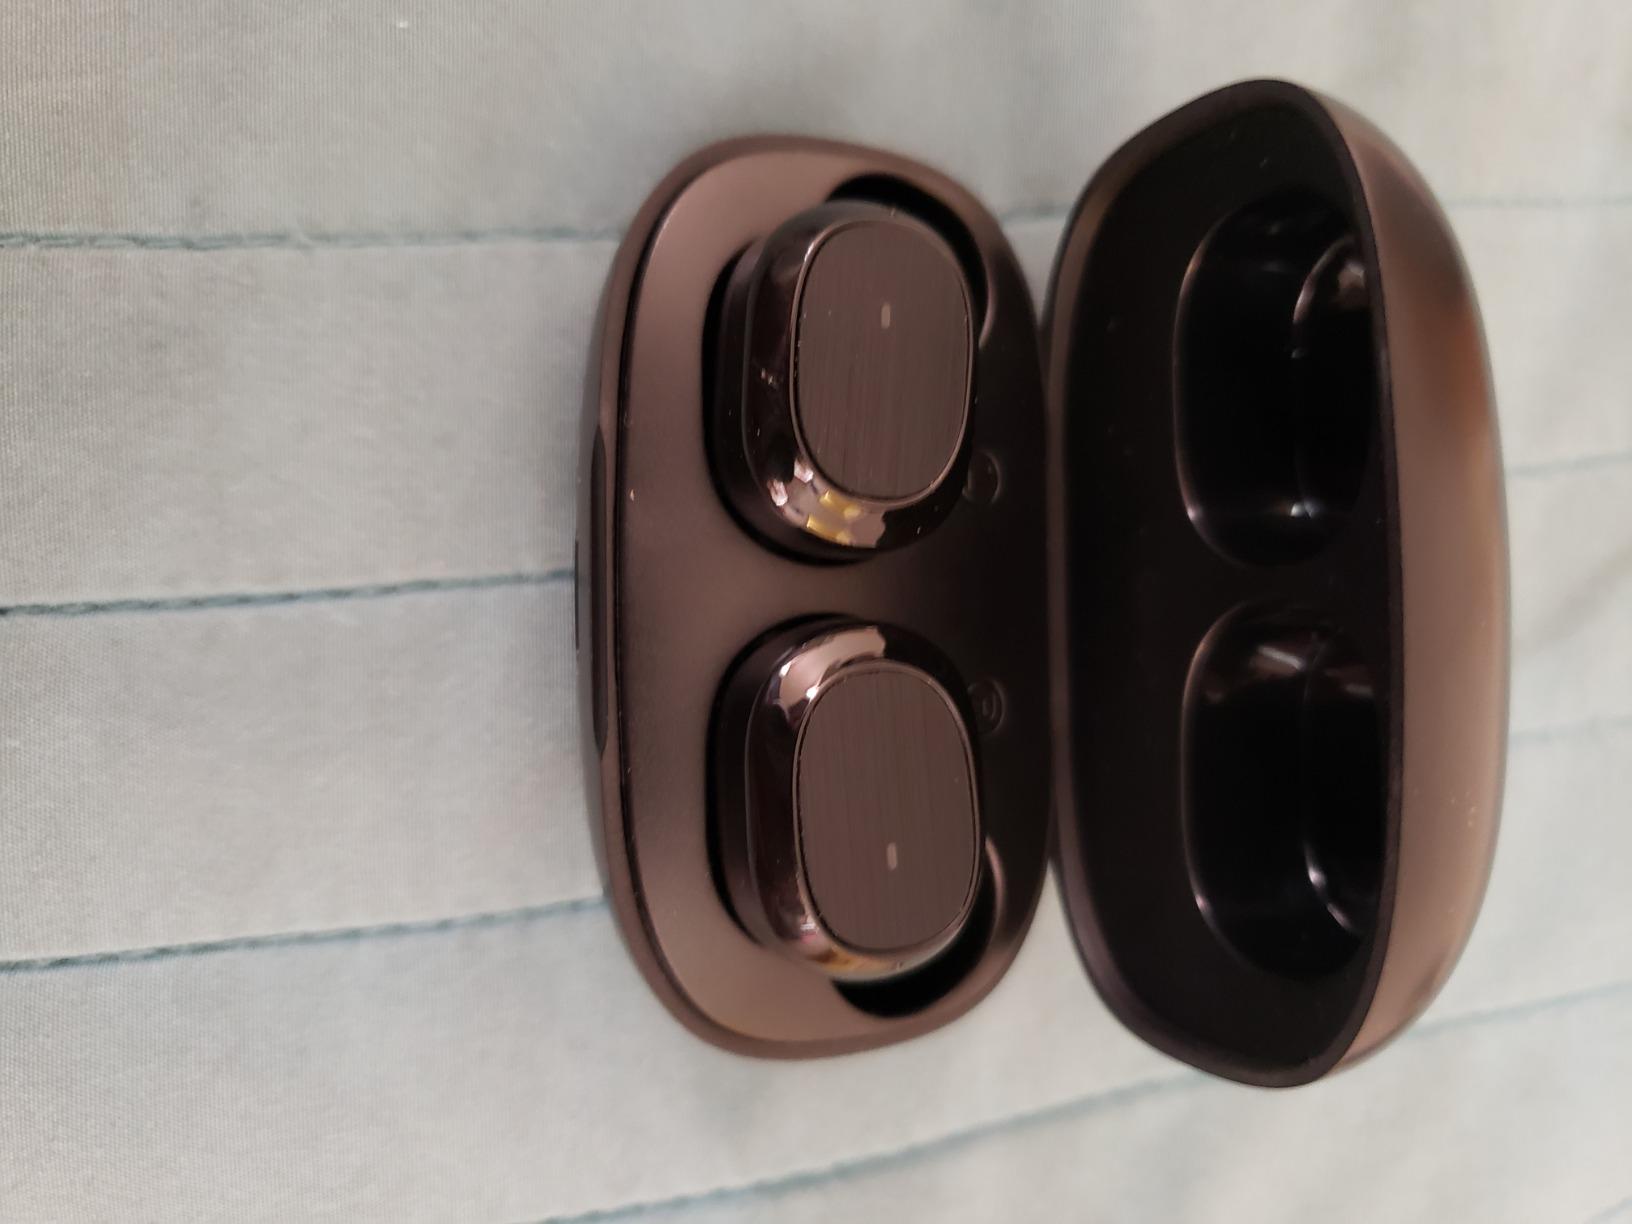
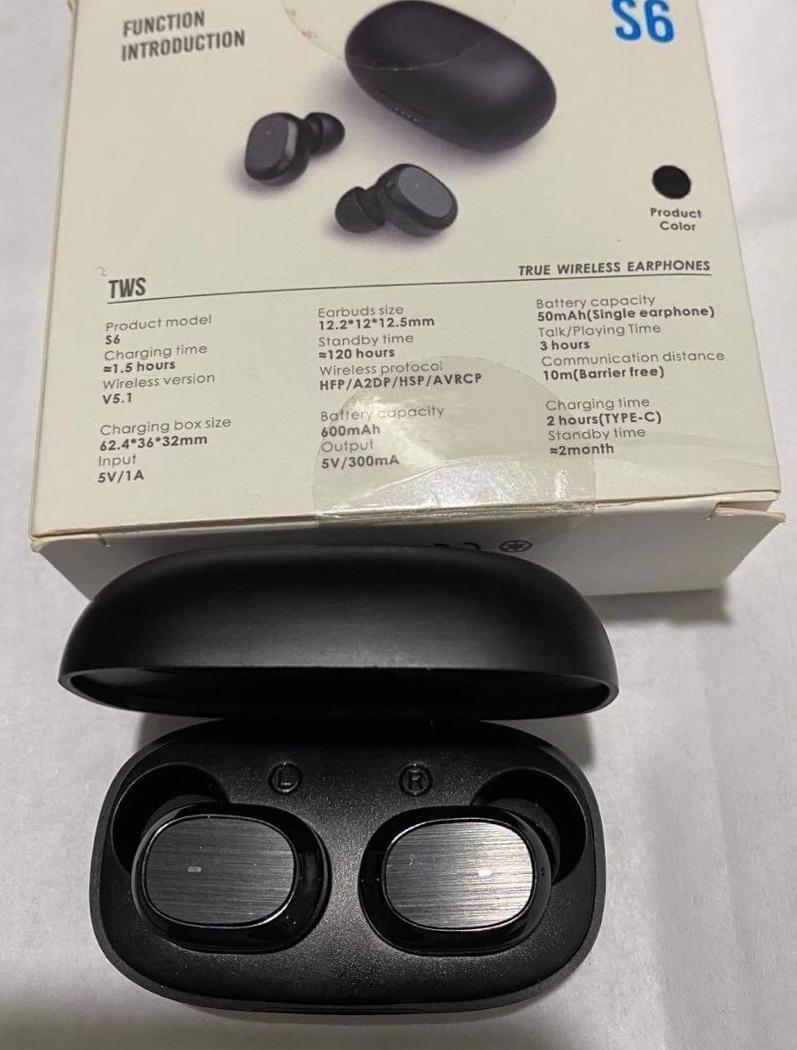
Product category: earbuds
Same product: yes